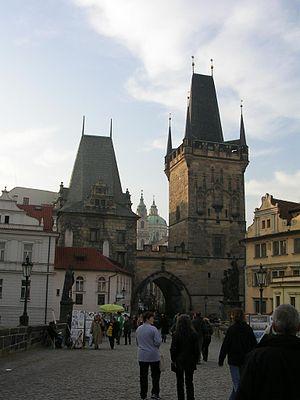
Les timbres de France en 2008 sont émis par La Poste.